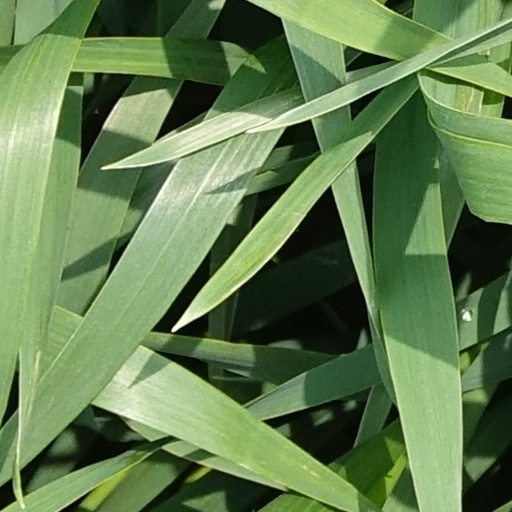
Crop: wheat